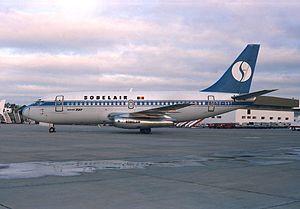
La Sobelair, était une compagnie aérienne charter belge, filiale de la Sabena. Elle fit faillite en janvier 2004.